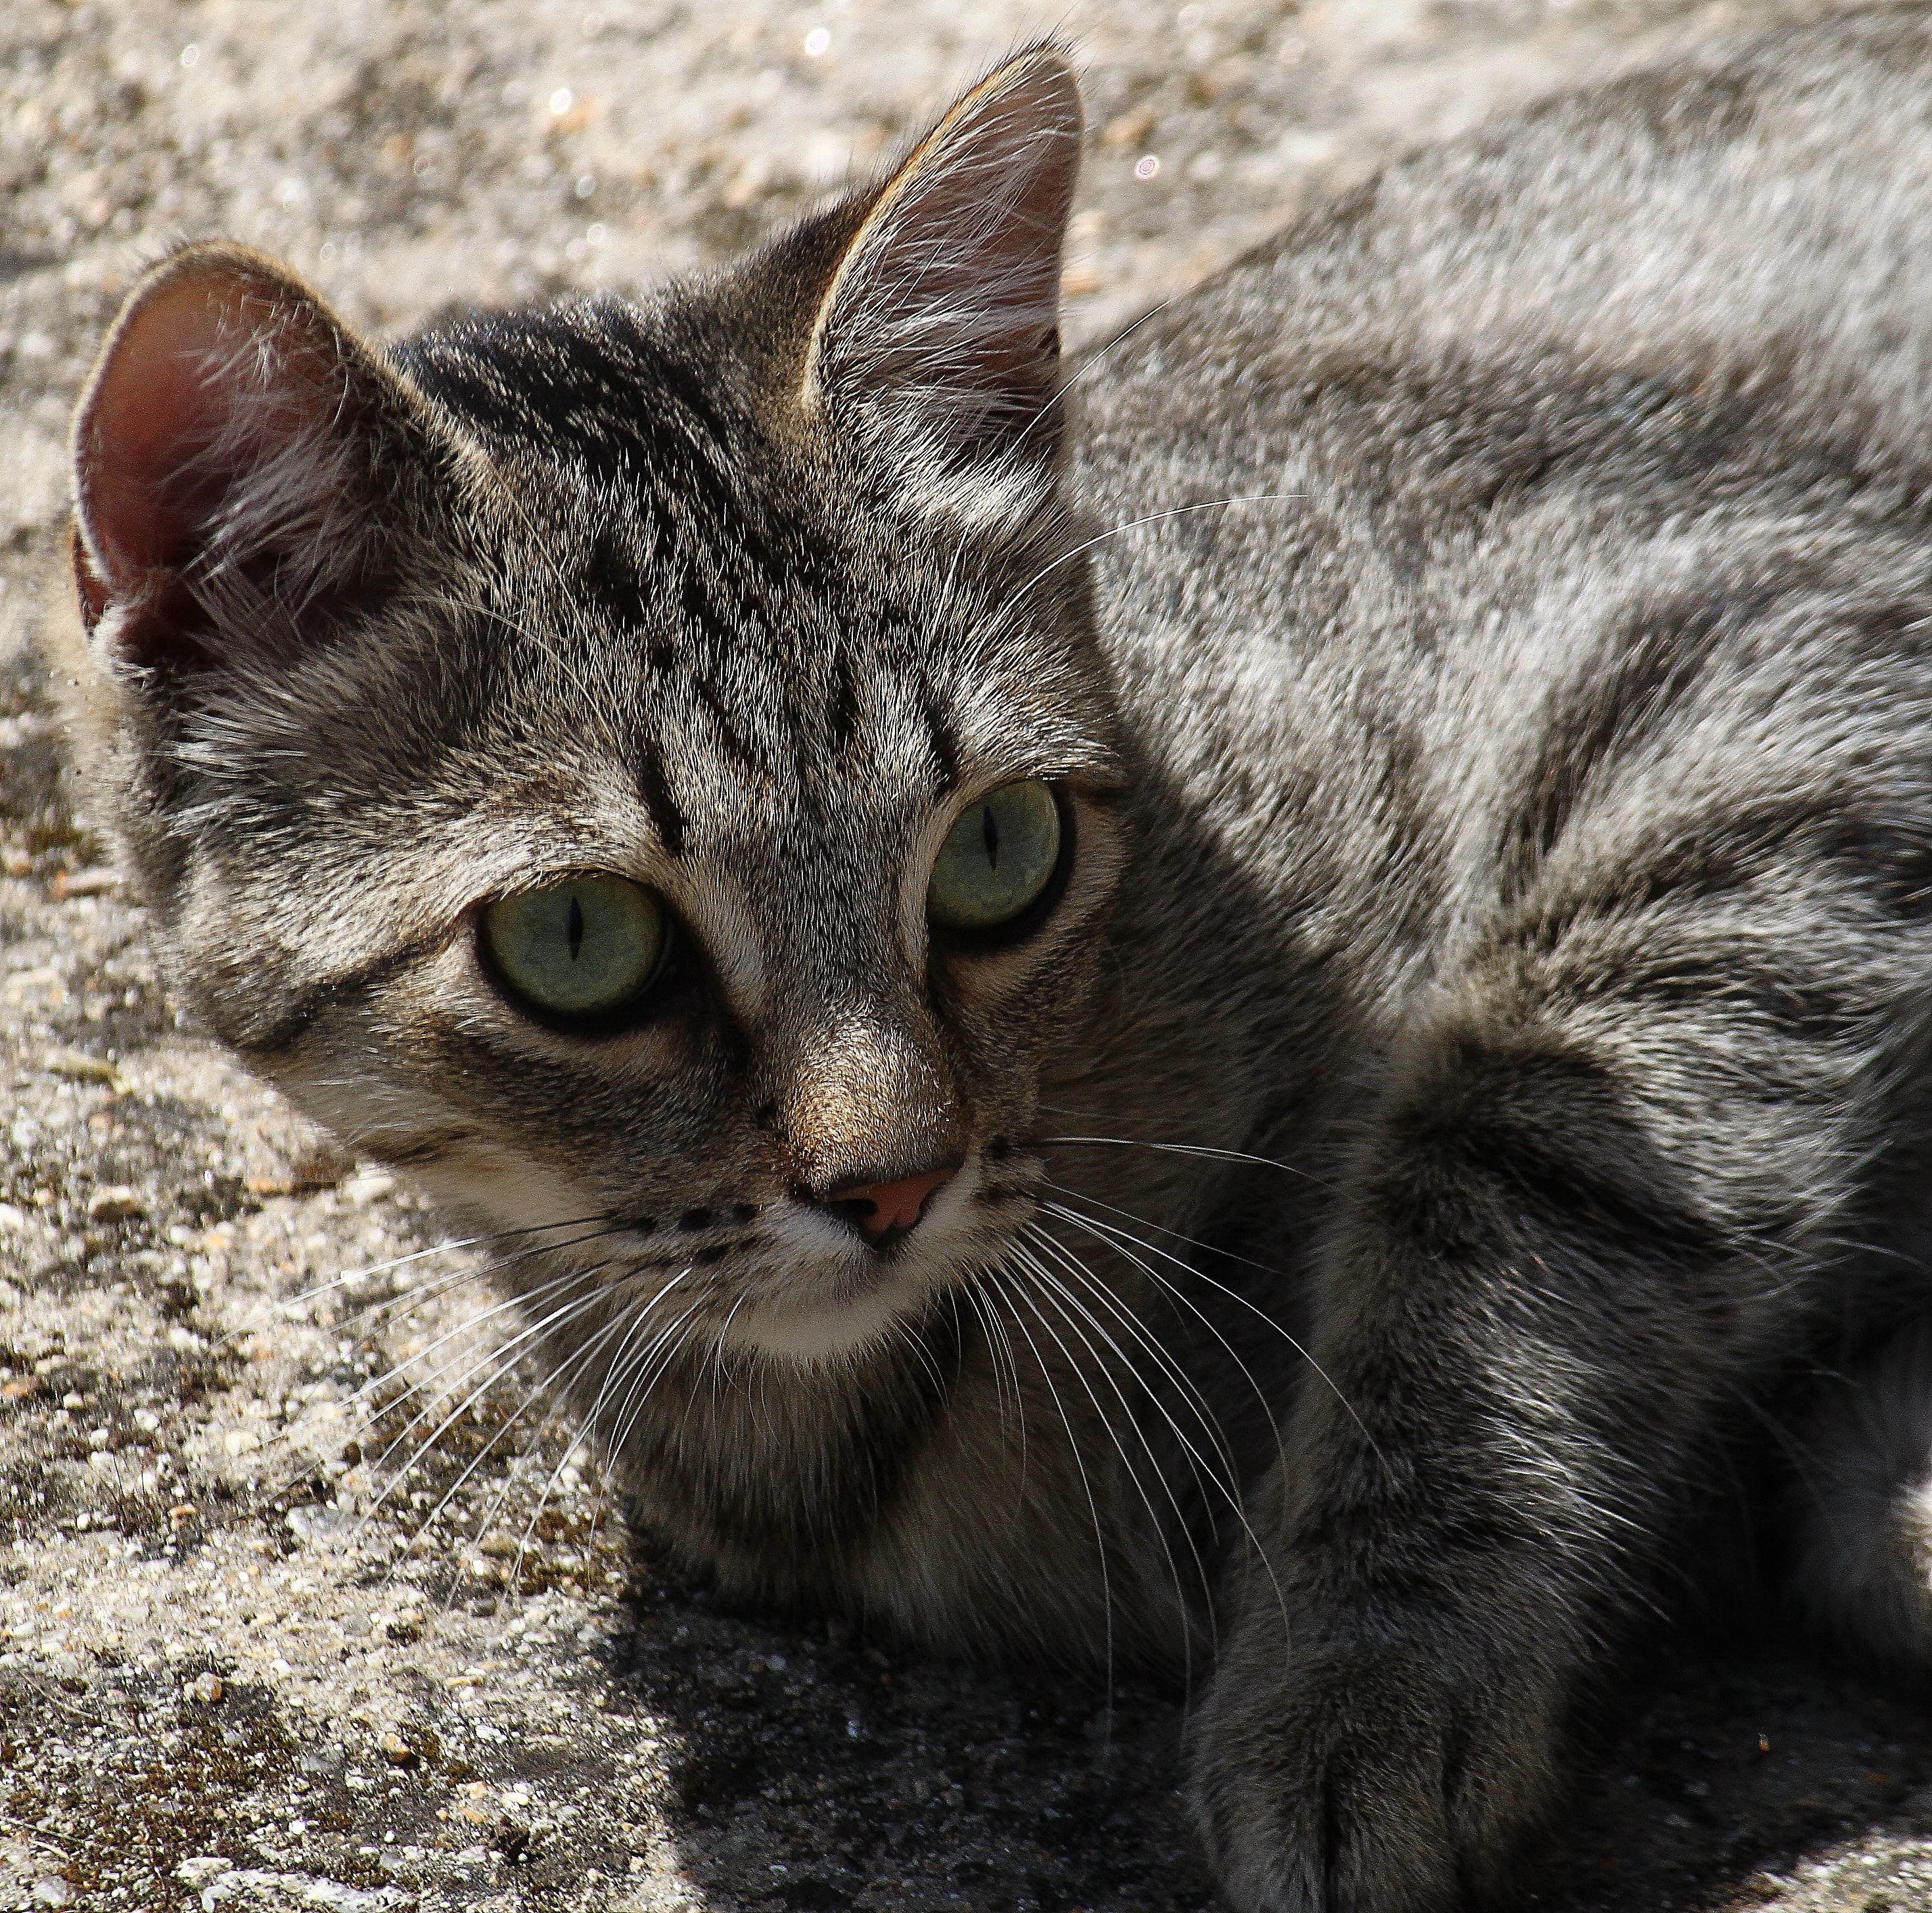
kitten, cat, mammal, fauna, close up, whiskers, snout, vertebrate, 8, ggl1, tabby cat, european shorthair, wild cat, small to medium sized cats, cat like mammal, carnivoran, domestic short haired cat, pixie bob